Makuria

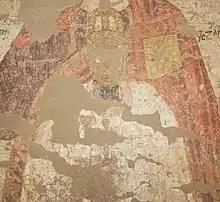
Mural from Sonqi Tino showing King Georgios II (r. late 10th century)

Between 639 and 641 the Muslim Arabs overran Byzantine Egypt. A Byzantine request for help remained unanswered by the Nubians due to conflicts with the Beja. In 641 or 642 the Arabs sent a first expedition into Makuria. While it is not clear how far south it penetrated, it was eventually defeated. A second invasion led by Abd Allah ibn Sa'd ibn Abi al-Sarh followed in 651/652, when the attackers pushed as far south as Dongola. Dongola was besieged and bombarded by catapults. While they damaged parts of the town they could not penetrate the walls of the citadel. Muslim sources highlight the skill of the Nubian archers in repelling the invasion. With both sides being unable to decide the battle in their favour, abi Sarh and the Makurian king Qalidurut eventually met and drew up a treaty known as Baqt. Initially it was a ceasefire also containing an annual exchange of goods (Makurian slaves for Egyptian wheat, textiles etc.), an exchange typical for historical North East African states and perhaps being a continuation of terms already existing between the Nubians and Byzantines. Probably in Umayyad times the treaty was expanded by regulating the safety of Nubians in Egypt and Muslims in Makuria. While some modern scholars view the Baqt as a submission of Makuria to the Muslims it is clear that it was not: the exchanged goods were of equal value and Makuria was recognized as an independent state, being one of the few to beat back the Arabs during the early Islamic expansion. The Baqt would remain in force for more than six centuries, although at times interrupted by mutual raids.